Tsukushino Station

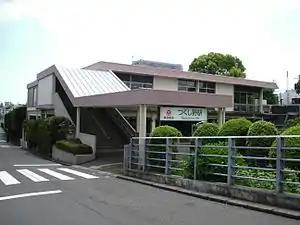
East entrance, May 2007

is a passenger railway station located in the city of Machida, Tokyo, Japan, operated by the private railway operator Tokyu Corporation.